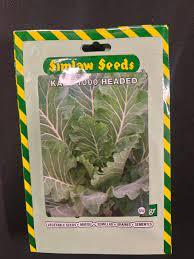
Mfuko wa plastiki wenye rangi ya kijani na njano uliyochorwa picha ya mboga mbele yake, ukiwa na mbegu kwa ajili ya kupandwa shambani.